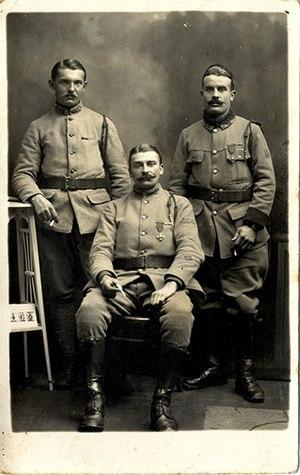
Photographie d’Amédée Desforges (assis) avec deux camarades de régiment (s.d.) Note
Le 165ᵉ régiment d'infanterie est un régiment d'infanterie de l'Armée de terre française créé sous la Révolution à partir de la 165e demi-brigade de première formation.